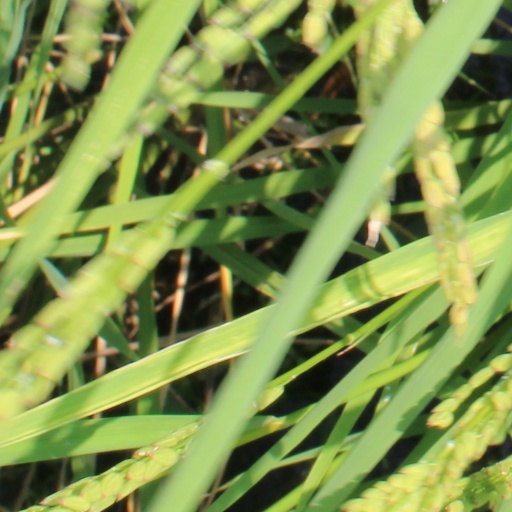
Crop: rice